Arraute-Charritte

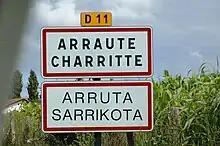
The entrance to Arraute-Charritte on the D11

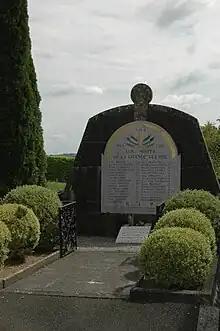
The War Memorial

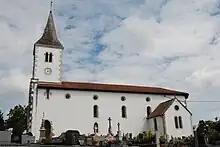
The Church of Saint Pierre

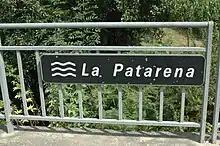
The Pataréna river

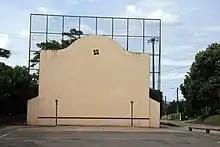
The fronton

Jean-Baptiste Orpustan indicated that "Charrite" came from "Sarri-ko-(e)ta" meaning "place of small bushes". However, there is no certainty of the origin of the name "Arraute".